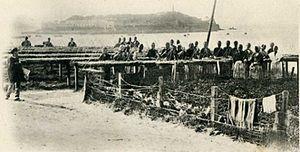
Douarnenez
La grève des sardinières est une série de grèves en 1905 et 1924 à Douarnenez et Concarneau initiée par des ouvrières de conserveries de poisson pour protester contre la pénibilité de leurs tâches et demander une augmentation de salaire. Cette grève est considérée comme une date importante des luttes féministes en France. Appelées les Penn Sardin, une chanson écrite par Claude Michel et composée par Jean-Pierre Dovilliers célèbre leur révolte.
Douarnenez [dwaʁnəne] est une commune française, située dans le département du Finistère en région Bretagne.